The Alpinist

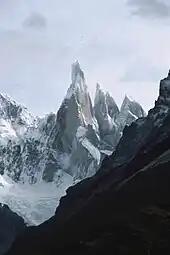
Torre Egger in Patagonia

Months later, Leclerc travels to Patagonia to attempt the first winter solo ascent of Torre Egger, and on-sight, a longtime dream of his. Leclerc allows one cameraman, his climbing friend Austin Siadak, but only for the lower sections of the route—a variation of Dani Arnold's 2010 "Winter Link-Up" route that finishes with "Titanic" (950m, 5.10, A1) on the southeast face. Leclerc would then complete the summit push alone with a small camera. After days of climbing, a snowstorm hits, and Leclerc—only four pitches from the summit—is forced to abandon his bivvy, rappel the mountain in blizzard conditions, and hike back to El Chaltén.